Tyrone O'Sullivan

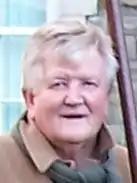
O'Sullivan in 2006

Tyrone O'Sullivan (24 October 1945 – 27 May 2023) was a Welsh trade unionist who was Branch Secretary of the National Union of Mineworkers (NUM) and Chairman of Goitre Tower Anthracite Ltd., the owners of Tower Colliery.